Marine propulsion

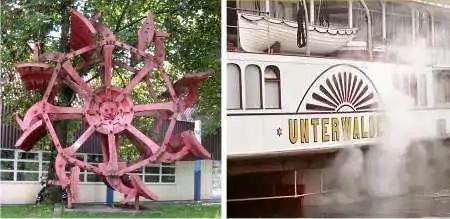
Left: original paddle wheel from a paddle steamer. Right: detail of a paddle steamer.

The diesel-electric transmission of power from the engine to the propeller affords flexibility in distribution of machinery within the vessel at a higher first cost than direct-drive propulsion. It is a preferred solution for vessels that employ pod-mounted propellers for precision positioning or reducing general vibrations by highly flexible couplings. Diesel-electric provides flexibility to assign power output to applications on board, other than propulsion. The first diesel electric ship was the Russian tanker Vandal, launched in 1903.